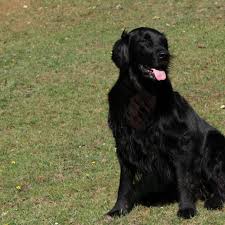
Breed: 206-n000047-flat_coated_retriever